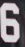
Number: 6